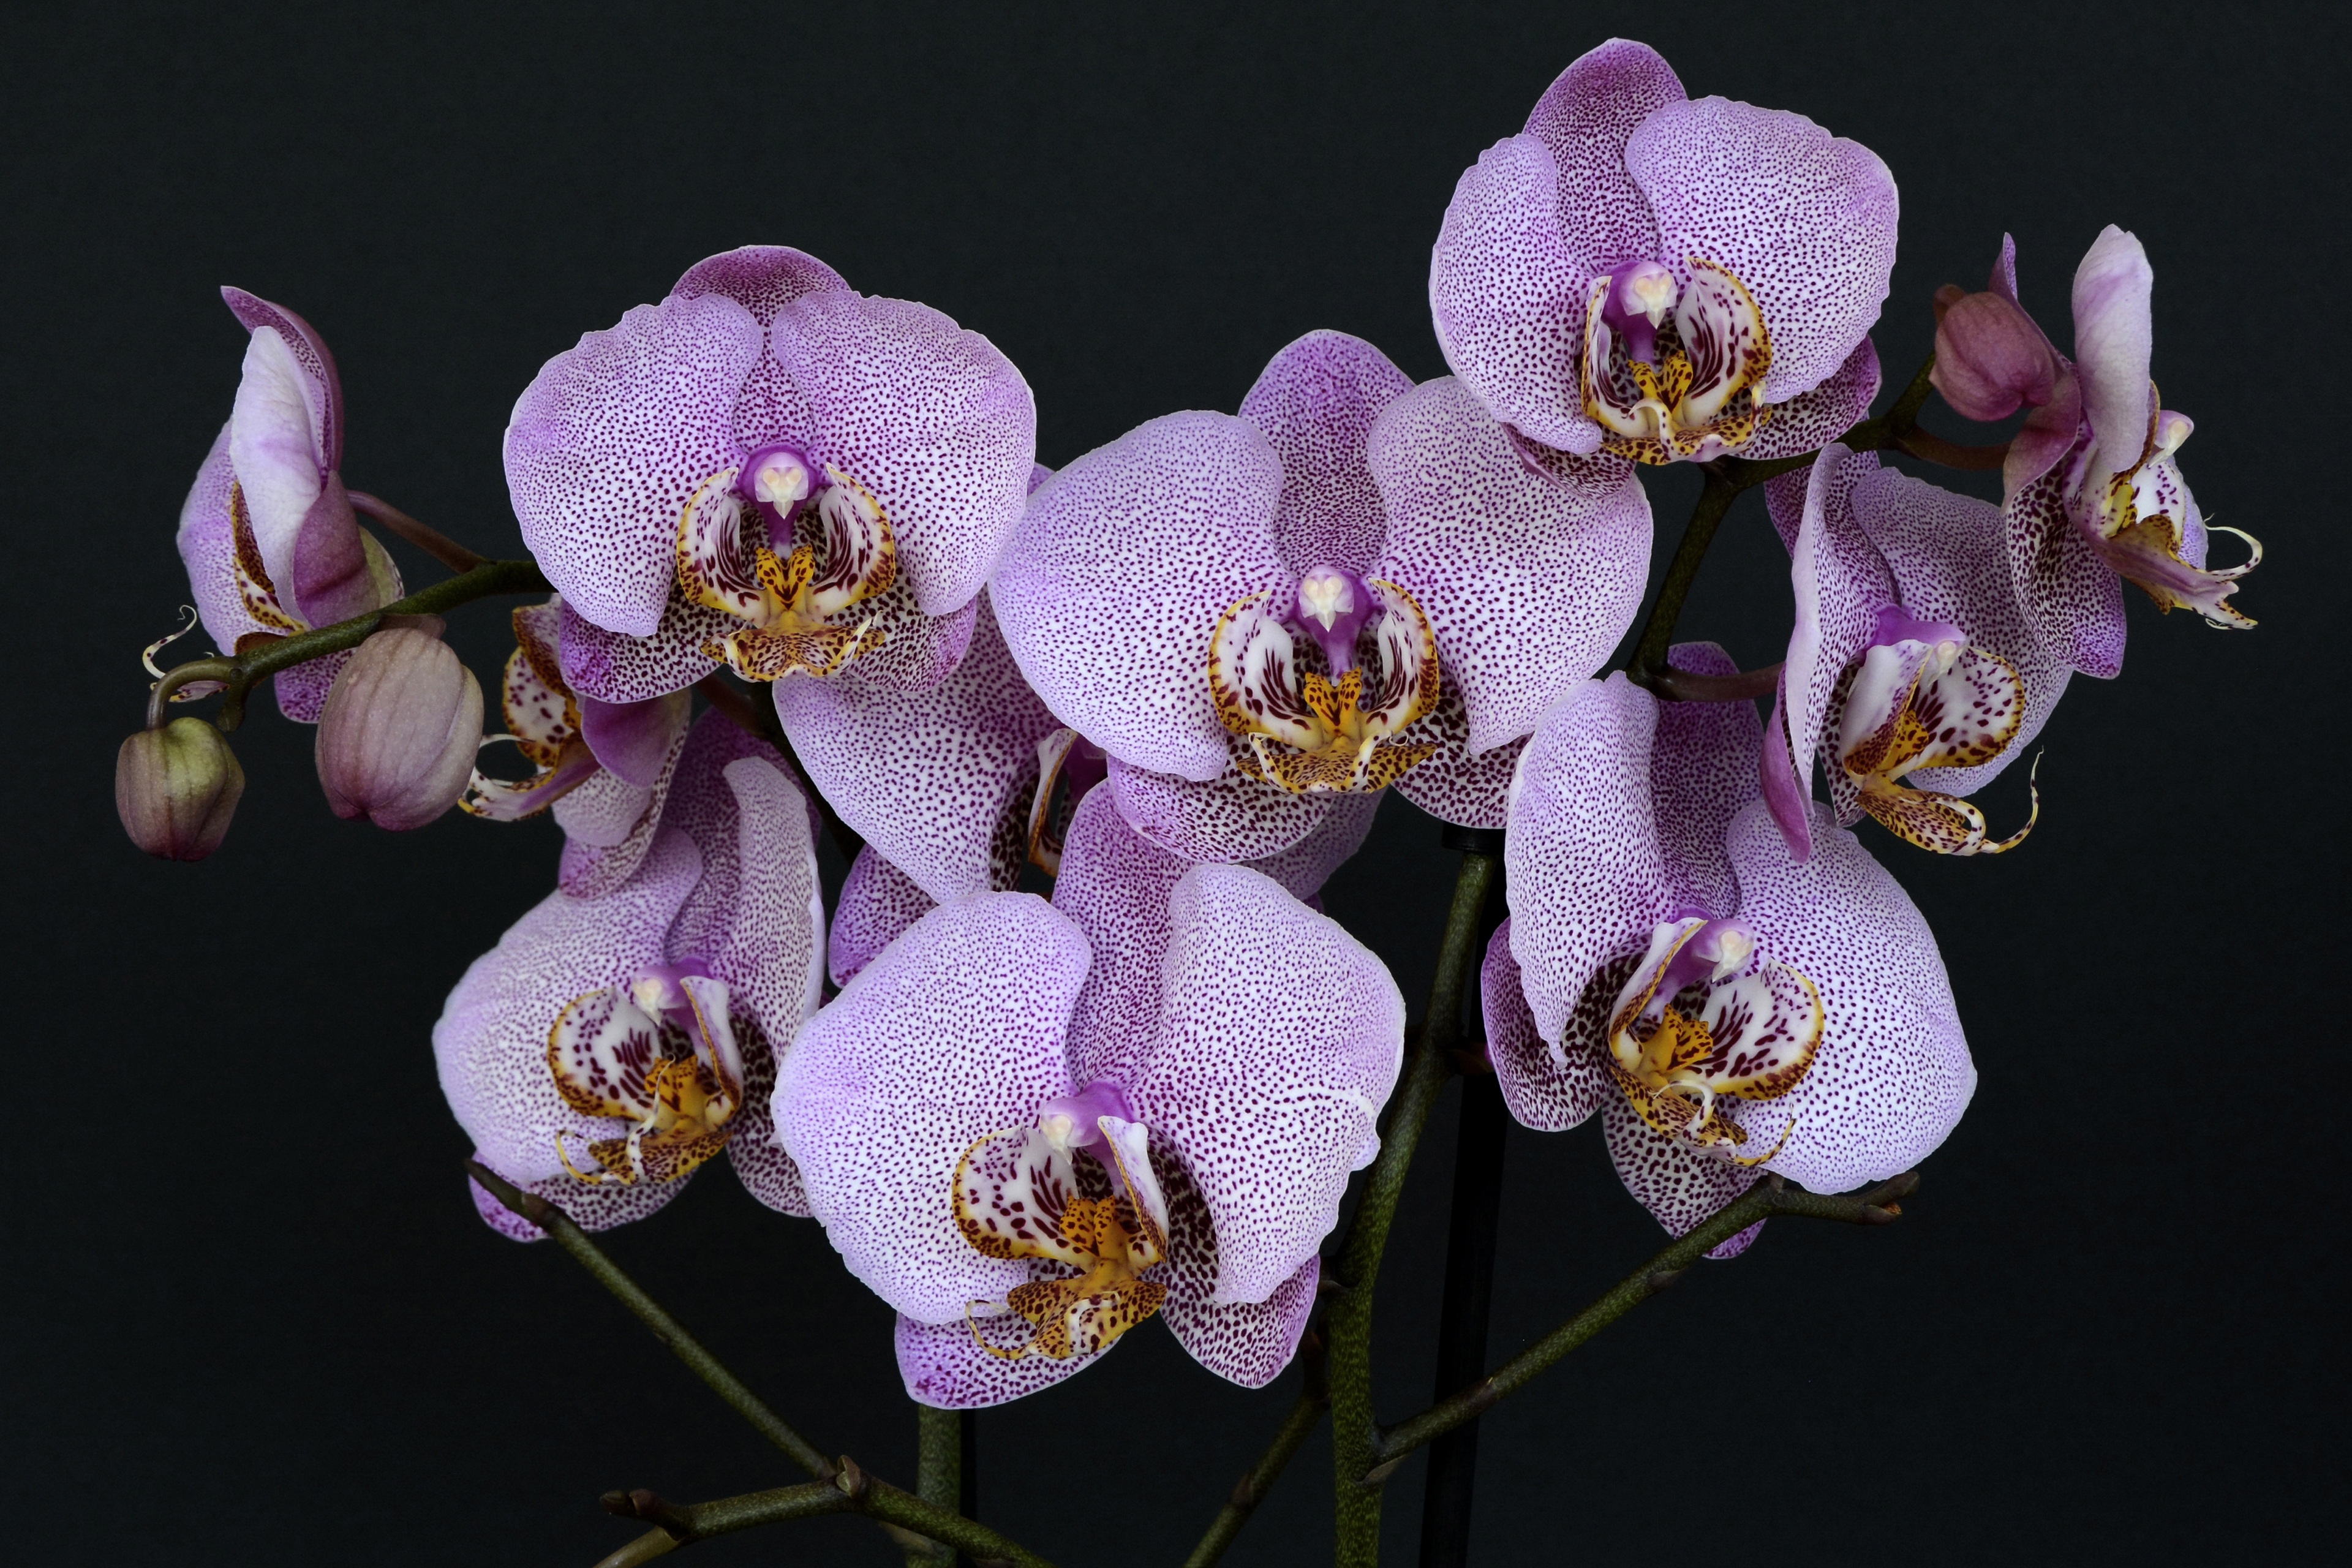
nature, blossom, plant, flower, purple, petal, bloom, botany, flora, orchid, flowers, leaves, exotic, bud, orchids, macro photography, flowering plant, orchid flower, white violet, dendrobium, land plant, moth orchid, christmas orchid, cattleya labiata, phalaenopsis equestris